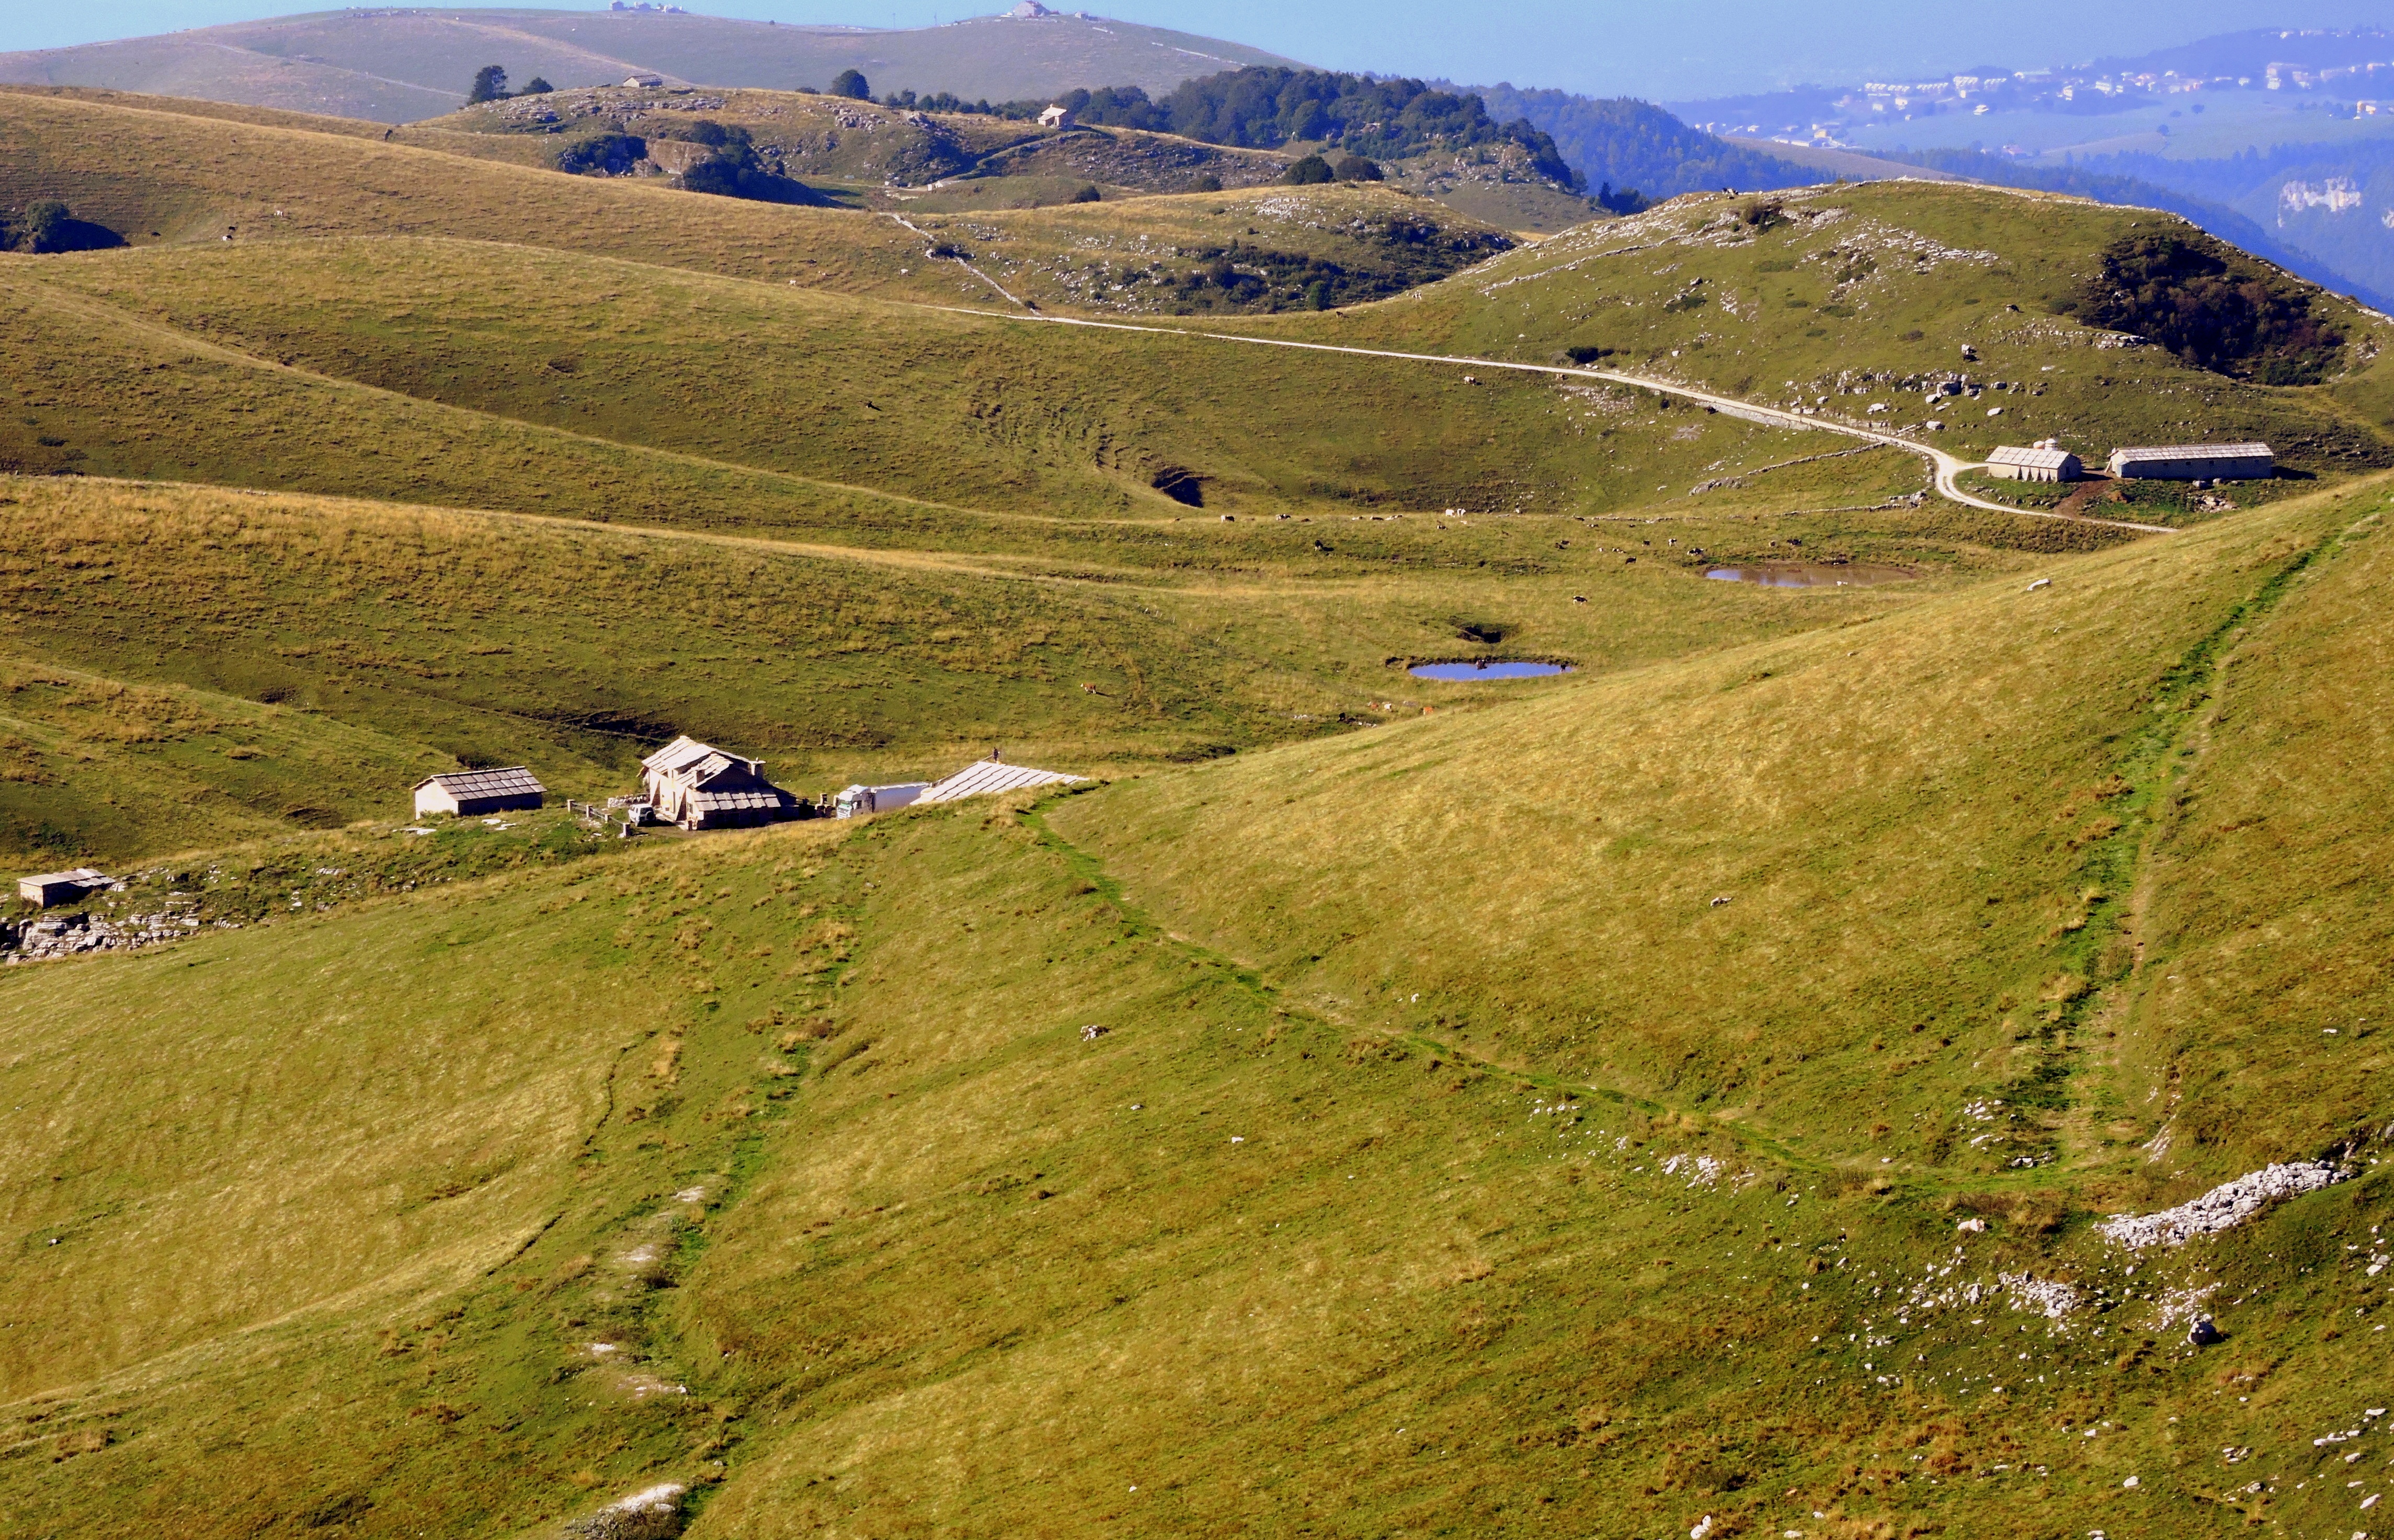
landscape, mountain, field, meadow, hill, valley, mountain range, green, pasture, italy, highland, terrain, ridge, plain, prato, alps, grassland, plateau, veneto, refuge, fell, loch, alm, ecosystem, rural area, landform, aerial photography, mountain pass, lessinia, geographical feature, mountainous landforms